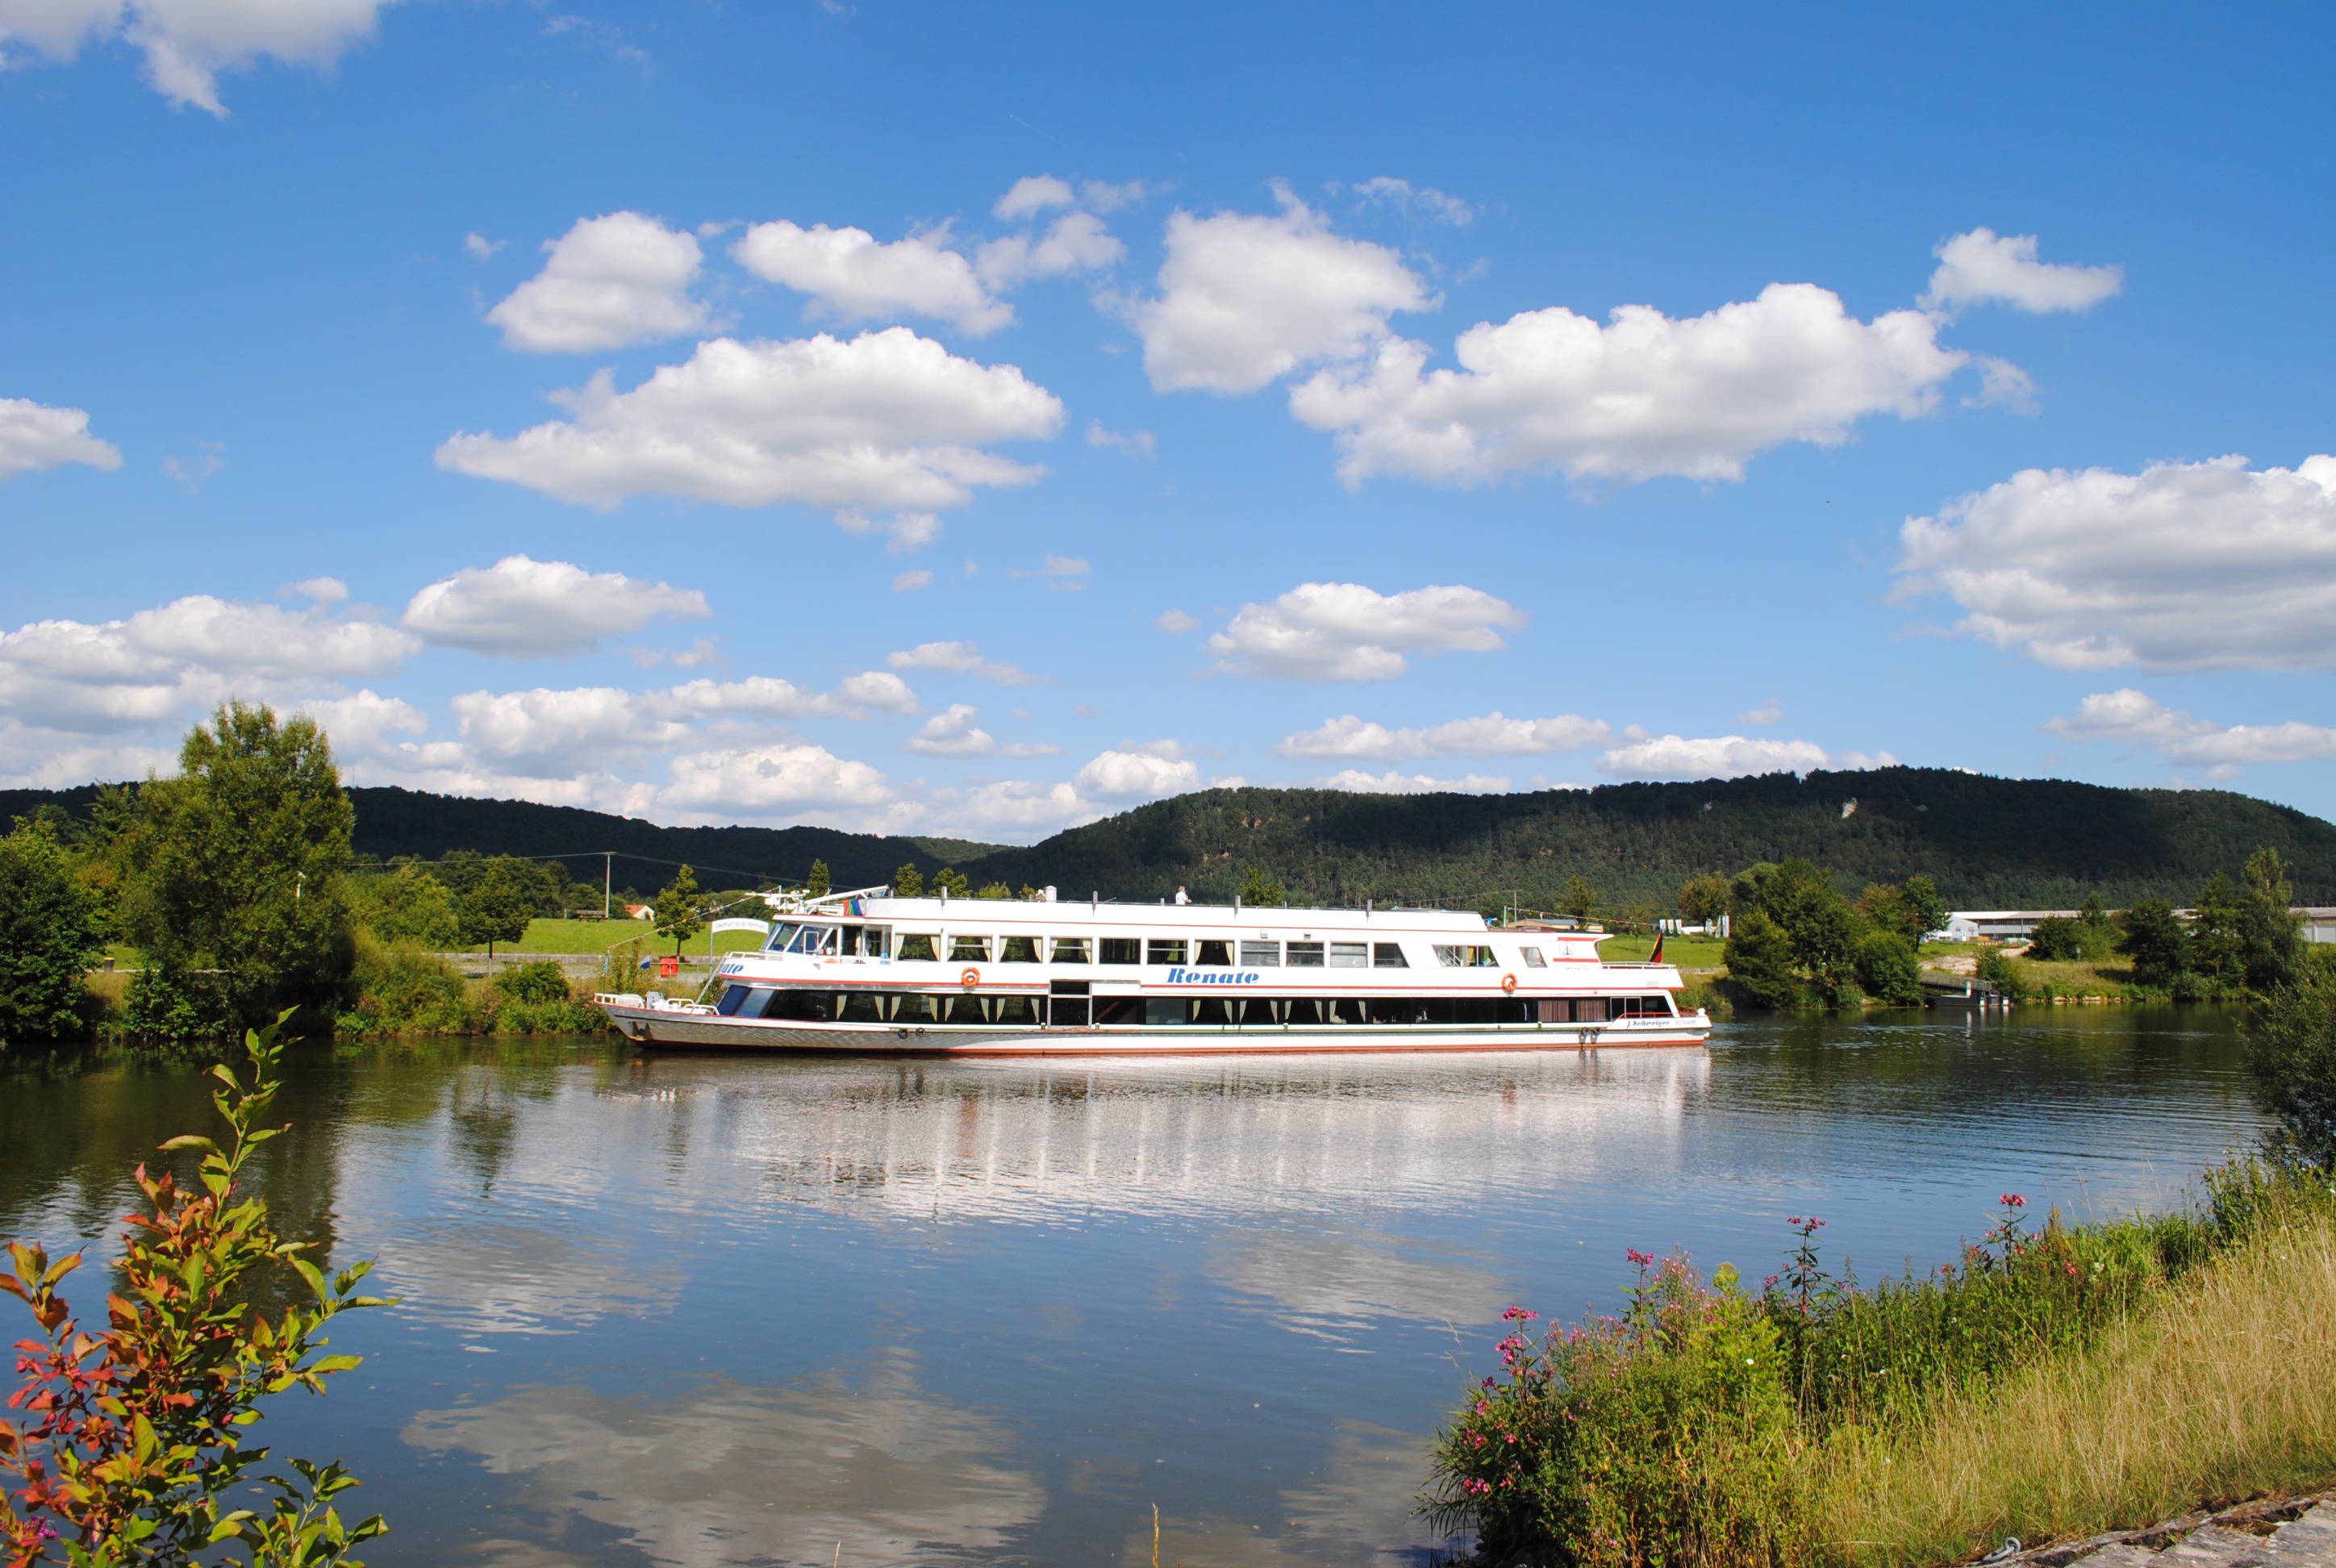
sea, water, sky, boat, shore, lake, river, ship, reflection, vehicle, bay, reservoir, waterway, bavaria, channel, loch, ecosystem, upper bavaria, altm hl, boat cruise, main danube canal, excursion ship, dietfurt, altm hltal nature park, griesstetten